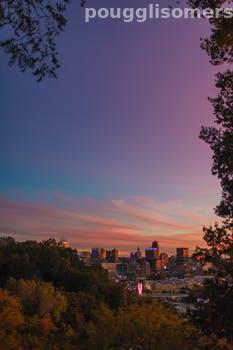
Label: Watermark